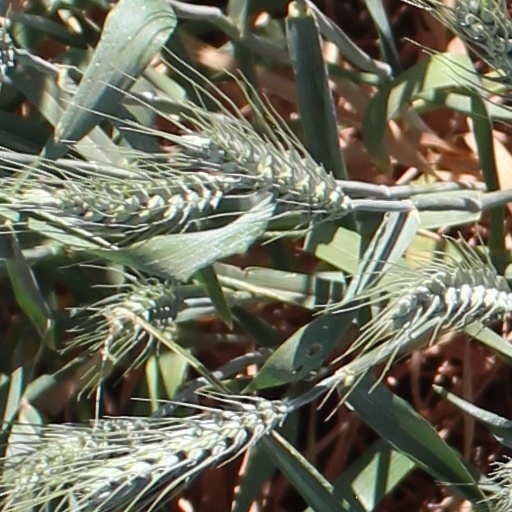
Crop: wheat